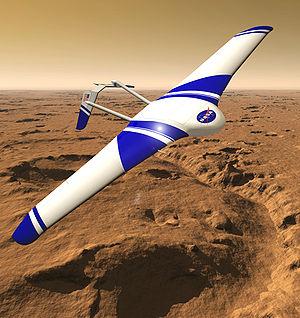
Un aérobot est un type de sonde planétaire conçu pour recueillir des données en se laissant porter par l'atmosphère de la planète explorée.
Le programme Mars Scout était un programme d'exploration de la planète Mars de l'agence spatiale américaine de la NASA en 2010 destiné aux développements de sondes spatiales à coût modéré c'est-à-dire moins de 450 millions $ en excluant les coûts de lancement. Ces missions étaient destinées à remplacer le concept des micromissions basées sur le fameux « faster, better, cheaper » qui avait montré ses limites avec l'échec des sondes spatiales Mars Polar Lander et Mars Climate Orbiter.